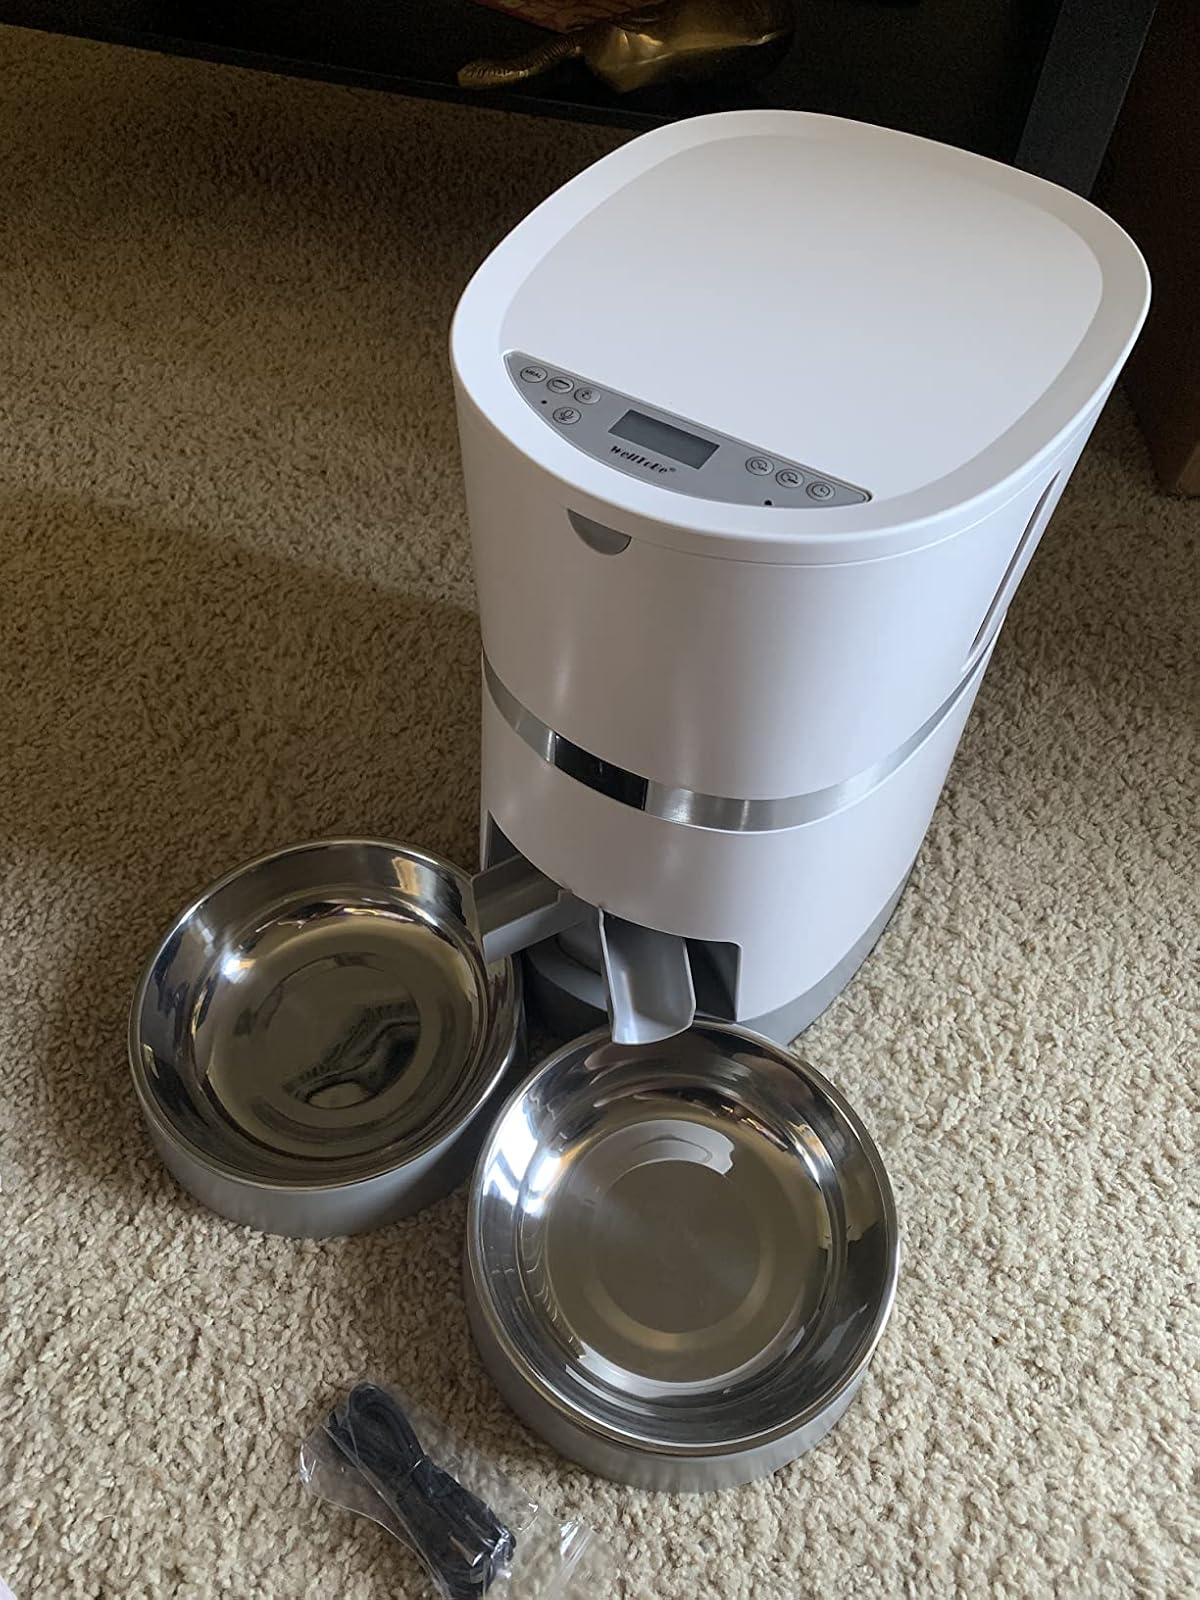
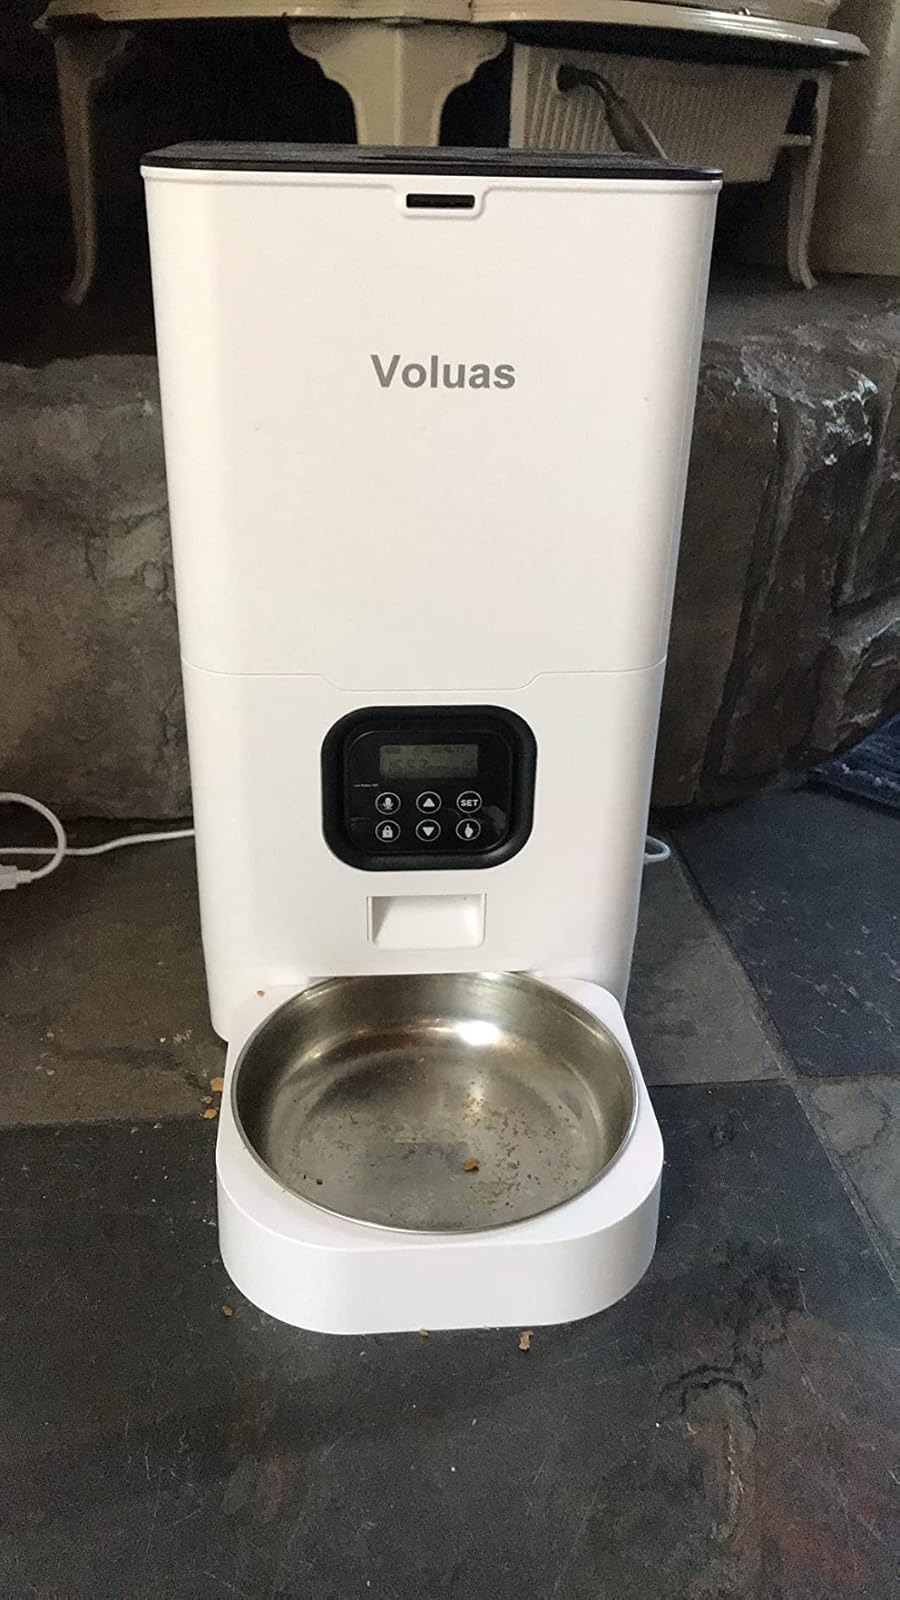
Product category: items_feeder
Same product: no